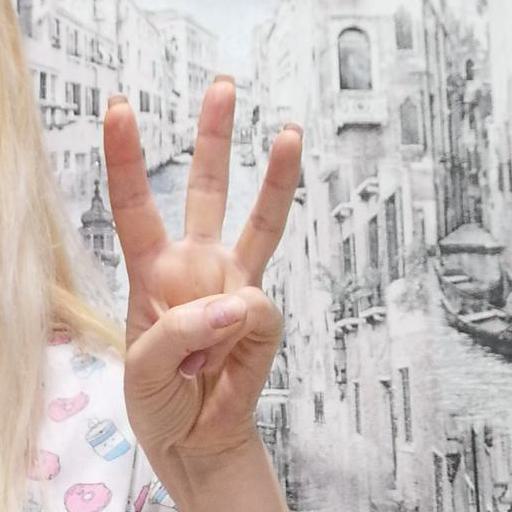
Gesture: three